Braddan Bridge

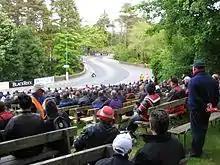
Historical seated area in church grounds, with a TT rider approaching from the first part of the 'S' bend in the distance

The bridge is on the boundary between the parishes of Braddan and Onchan. It is situated between the 1st and 2nd Milestone road-side markers on the Snaefell Mountain Course used for the Isle of Man TT and Manx Grand Prix races, on the junction of the primary A1 Douglas to Peel road and the A23. The stretch of former railway line from the Braddan Bridge halt to Quarterbridge forms part of an access road which allows motor traffic to pass between the inside and outside of the race course when the main road is closed for the races.